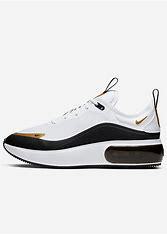
Brand: Nike
Model: Air Max DIA